Two envelopes problem

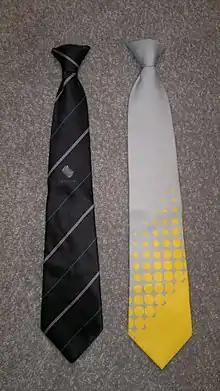
Two neckties.

The envelope paradox dates back at least to 1943, when Belgian mathematician Maurice Kraitchik proposed a puzzle in his book "Recreational Mathematics" concerning two men who meet and compare their fine neckties. Each of them knows what his own necktie is worth and agrees for the winner to give his necktie to the loser as consolation. Kraitchik also discusses a variant in which the two men compare the contents of their purses. He assumes that each purse is equally likely to contain 1 up to some large number "x" of pennies, the total number of pennies minted to date.